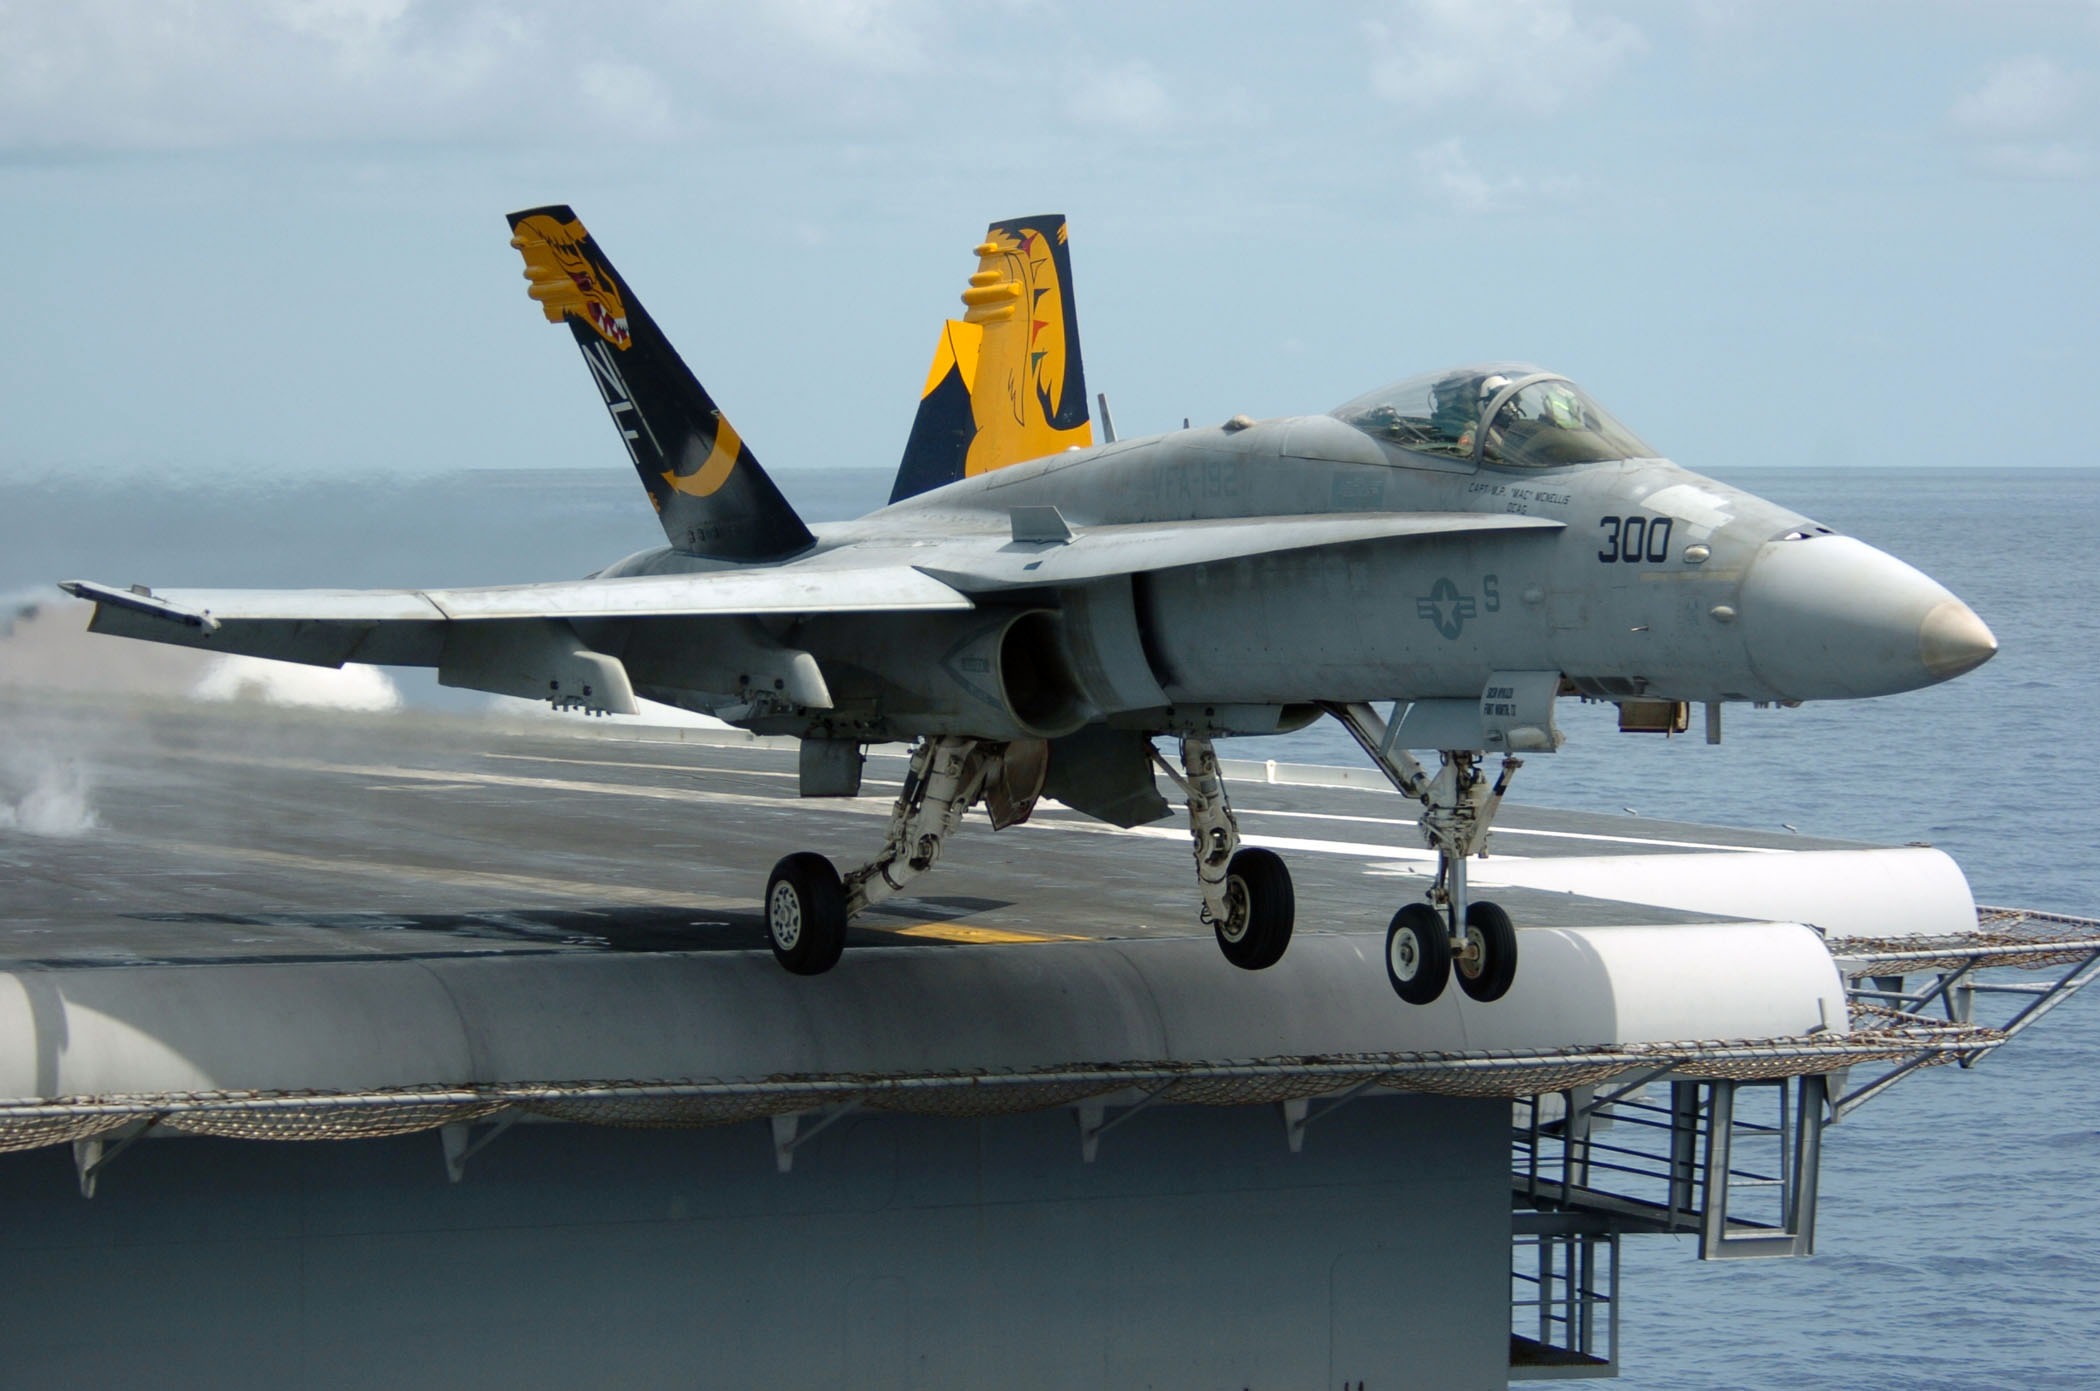
fly, airplane, aircraft, fighter jet, military, jet, army, vehicle, aviation, usa, speed, cockpit, start, fight, war, hornet, navy, boeing, take off, air force, jet aircraft, aircraft carrier, fighter aircraft, military aircraft, speed up, atmosphere of earth, aerospace engineering, mcdonnell douglas fa 18 hornet, boeing fa 18e f super hornet, mcdonnell douglas f 15 eagle, battle hunter, f a 18 c, uss kitty hawk, cv 63